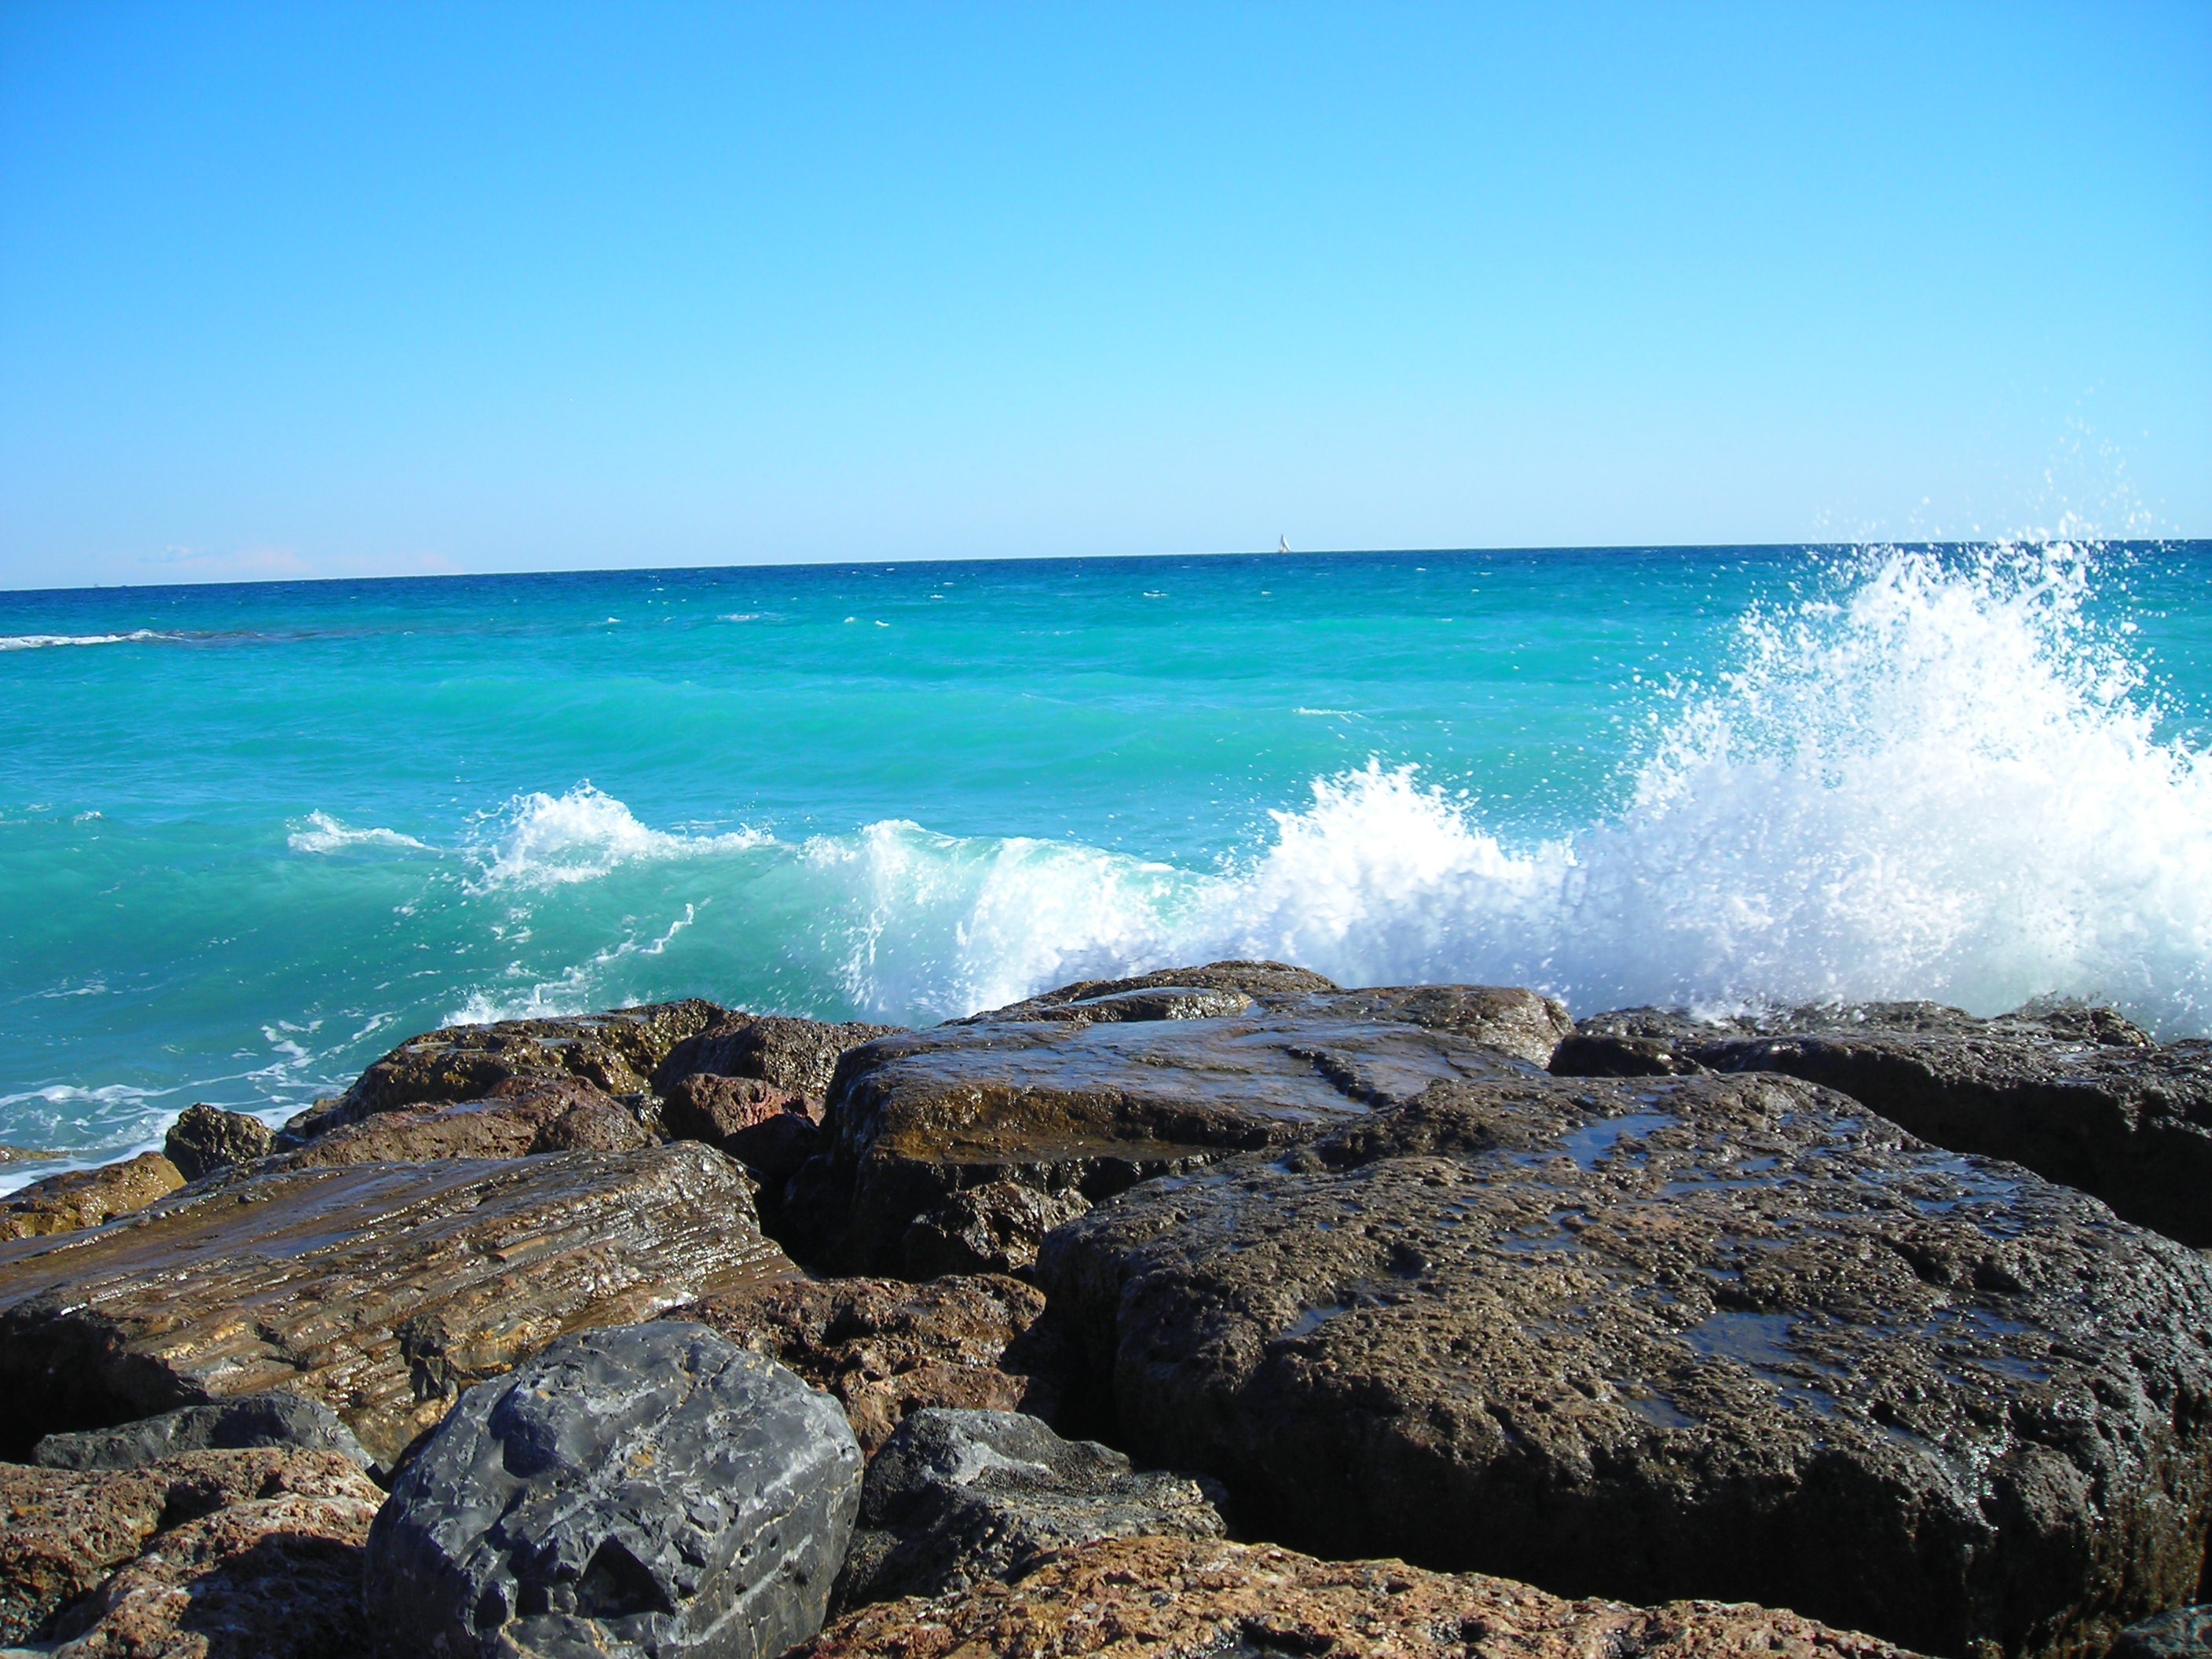
beach, sea, coast, water, rock, ocean, horizon, shore, wave, wet, vacation, cliff, cove, bay, terrain, material, body of water, cape, islet, wind wave